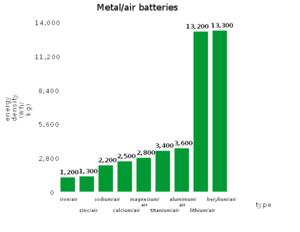
Un accumulateur métal-air est une cellule électrochimique constituée d'une anode composée de métal pur, d'une cathode externe impliquant l'air ambiant et d'un électrolyte généralement aqueuse.